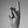
ASL letter: K